Henry Cockshutt

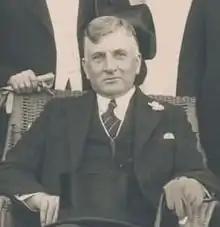
Henry Cockshutt

Henry "Harry" Cockshutt, (July 8, 1868 – November 26, 1944) was a Canadian businessman and politician who served as the 13th Lieutenant Governor of Ontario from 1921 until 1927.